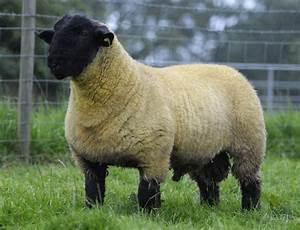
sheep